Progressive Conservative Party of Canada

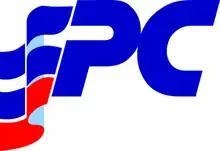
Logo of the Progressive Conservative Party in 1988

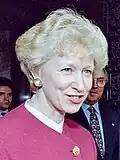
Kim Campbell, the 19th prime minister of Canada (June – November 1993)

In the late 1960s and 1970s, following Quebec's Quiet Revolution, the Progressive Conservatives recognized the need to increase their appeal to Canada's francophone population. At the same time, the Tories moved away from economic nationalism towards a neoliberal platform. Both movements culminated with Brian Mulroney becoming prime minister after the election of 1984. He led the Tories to a record 211 seats, and a majority of seats in every province.